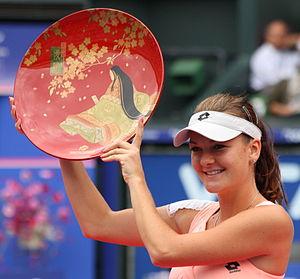
Agnieszka Roma Radwańska [agɲɛʃka rɔma radvaɲska], née le 6 mars 1989 à Cracovie, est une joueuse de tennis polonaise, professionnelle de 2005 à 2018.